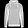
Label: Pullover